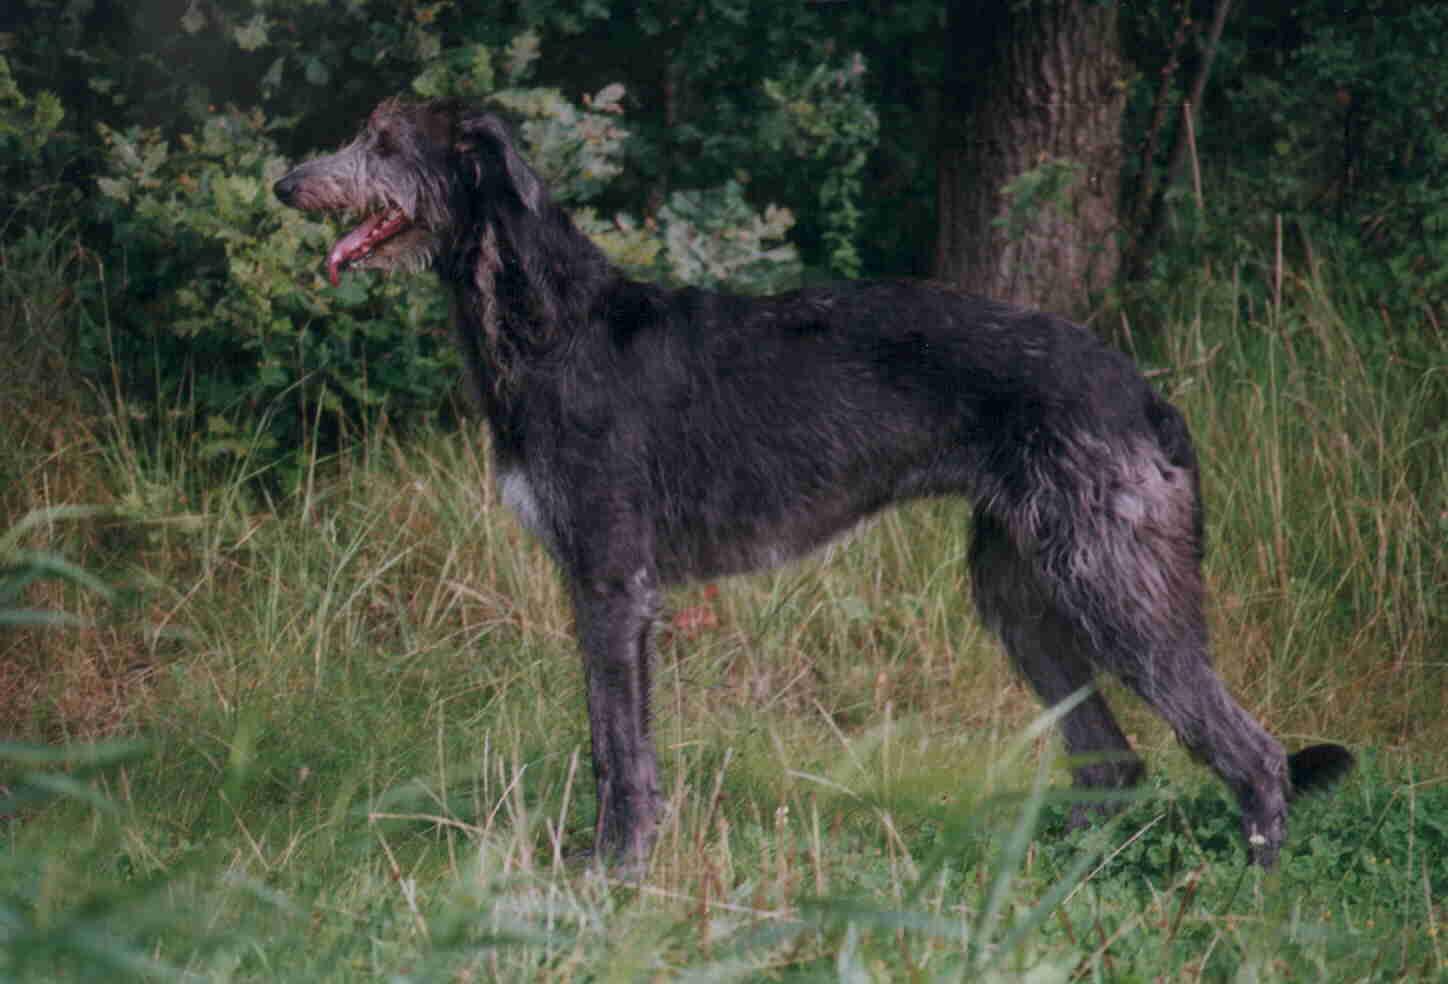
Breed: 224-n000056-Scottish_deerhound